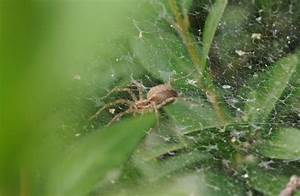
Label: spider